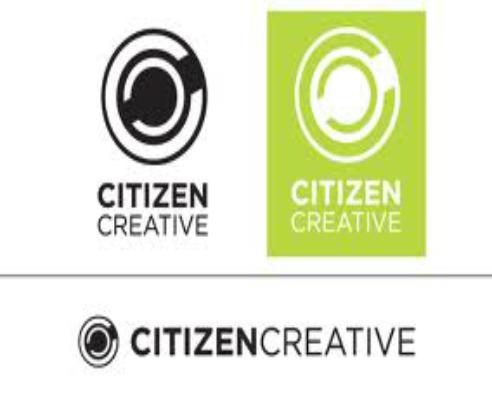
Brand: Citizen
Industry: Electronic